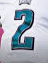
Number: 2